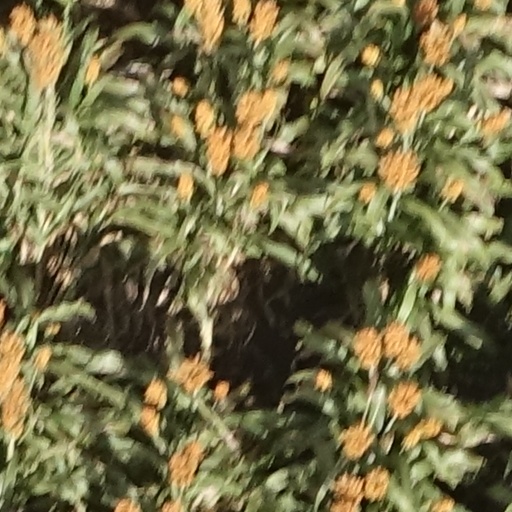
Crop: sorghum